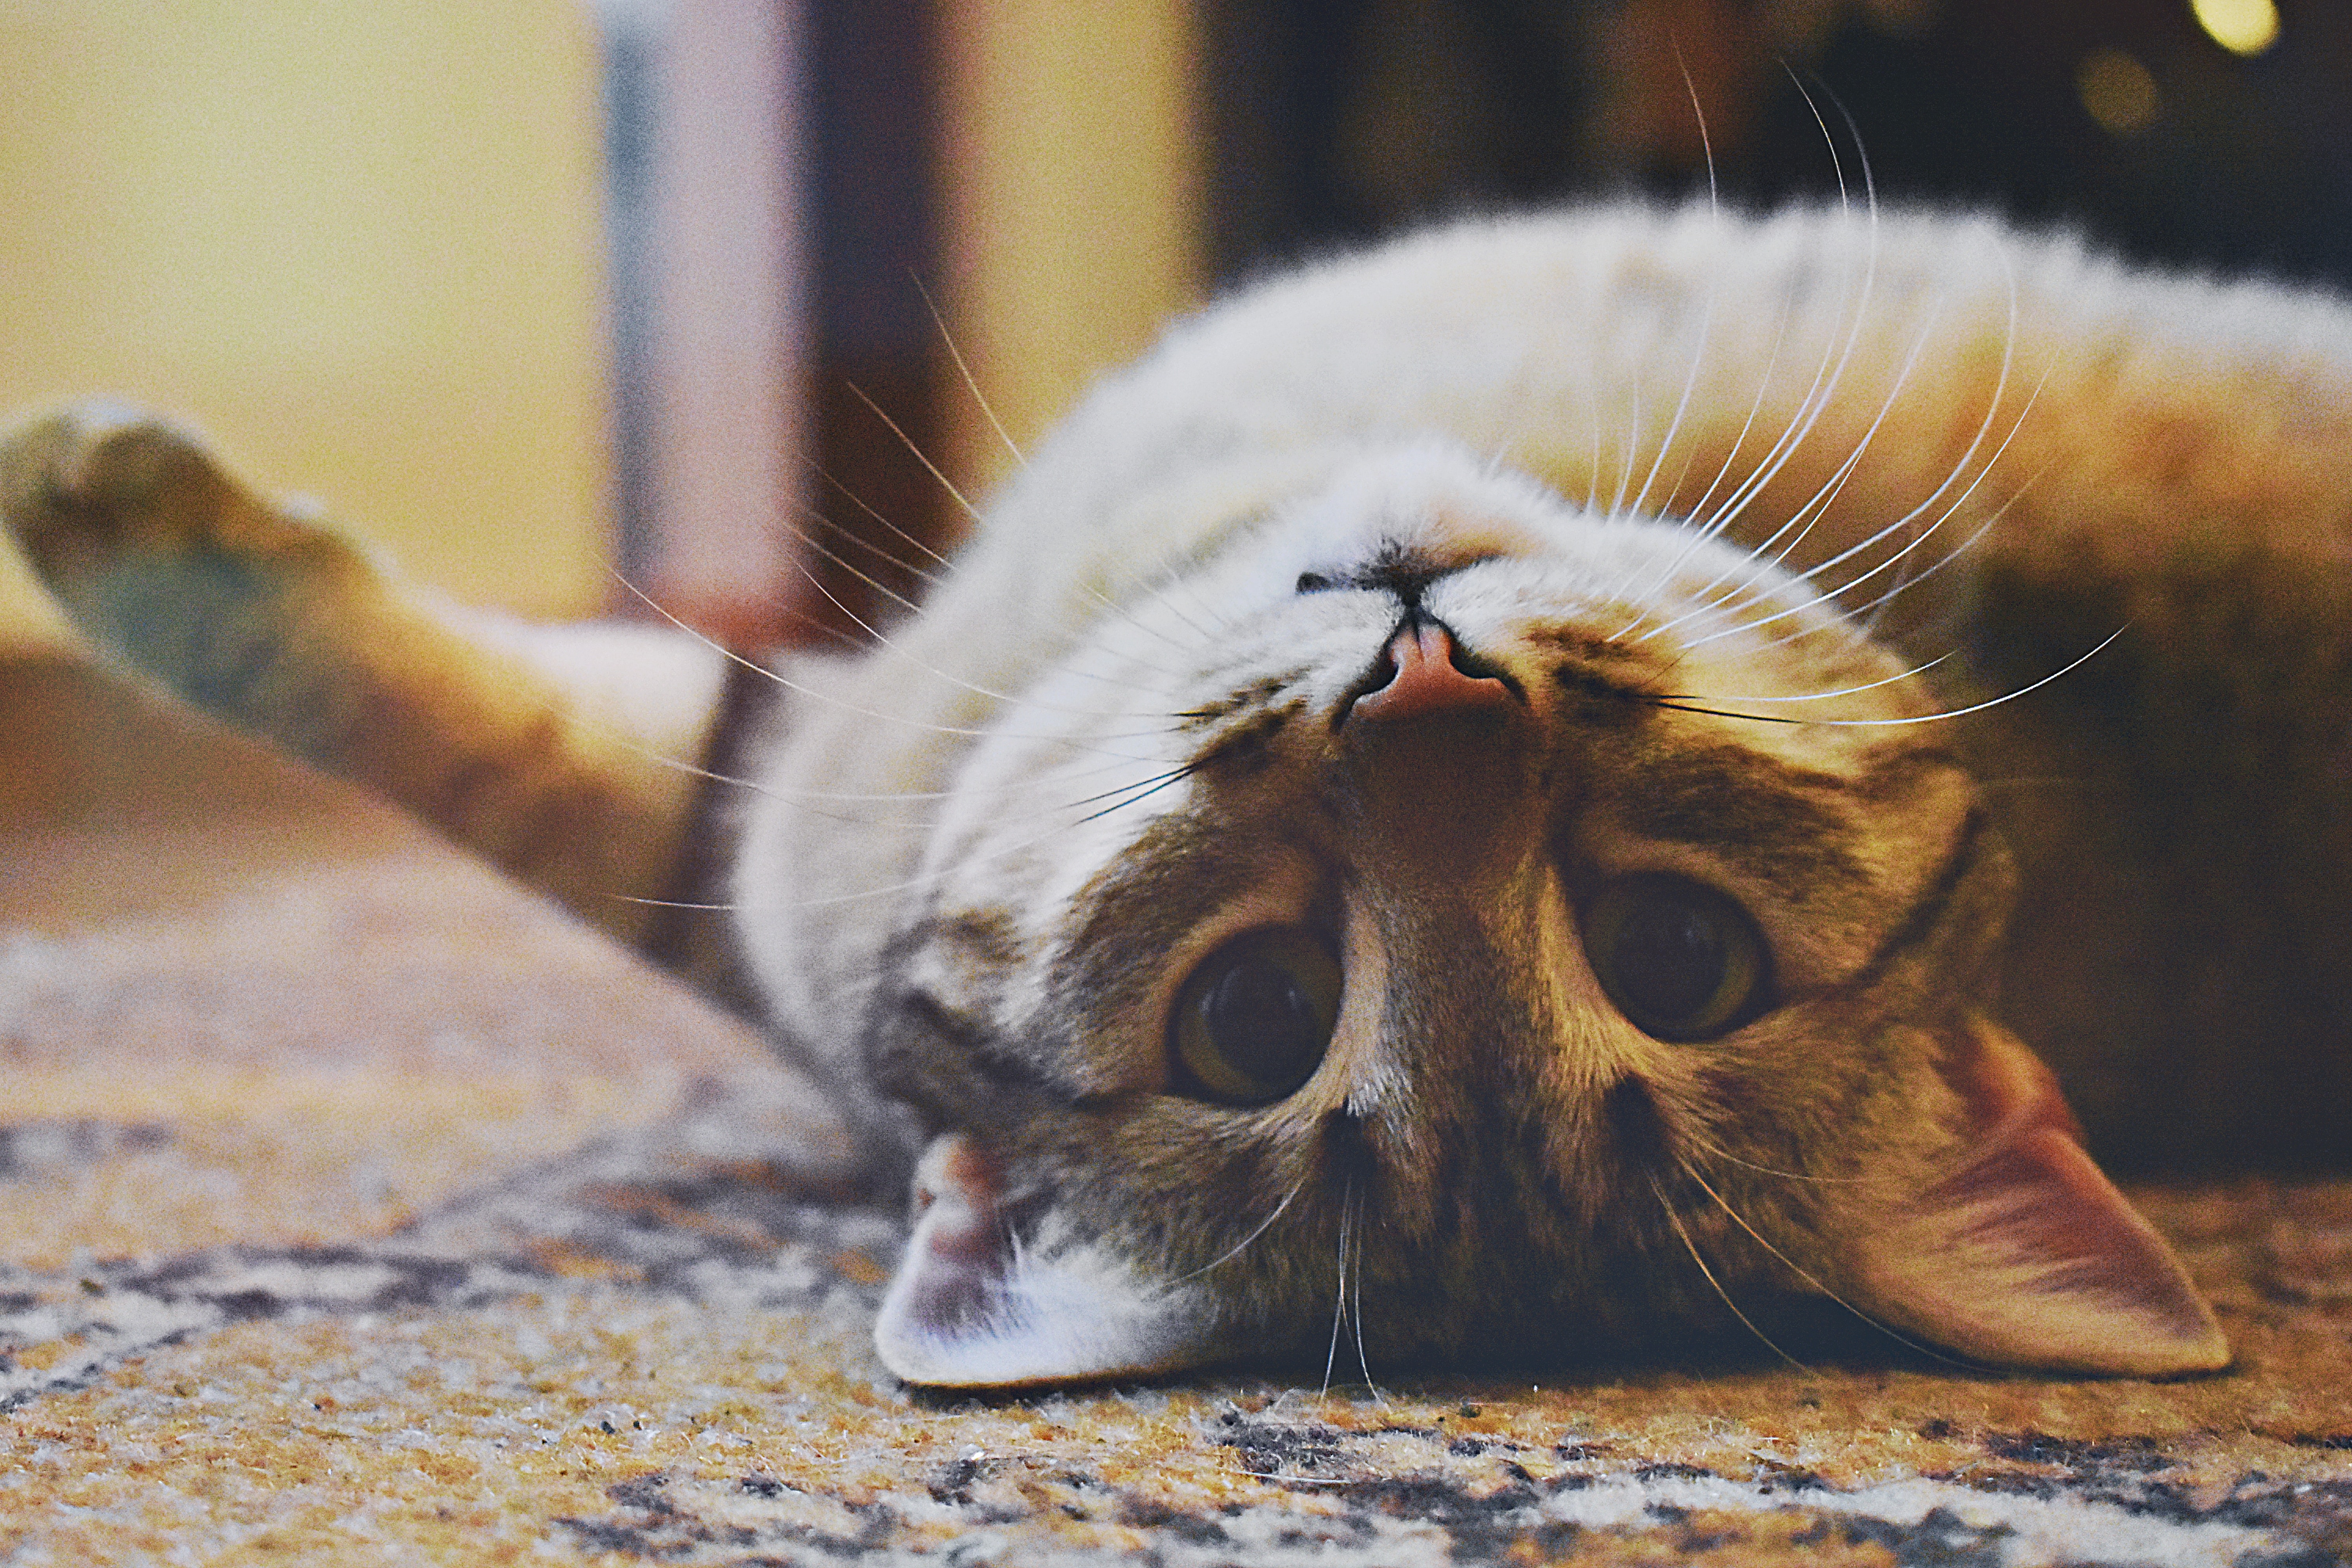
cat, whiskers, felidae, small to medium sized cats, snout, nose, tabby cat, paw, carnivore, mouth, claw, aegean cat, munchkin